SMS Prinz Eugen (1912)

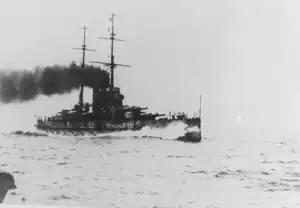
A large battleship steams through the water. Water breaks against the bow as heavy dark smoke emerges from the ship's two funnels.

Largely unable to engage in major offensive combat operations after the Bombardment of Ancona due to the Otranto Barrage, "Prinz Eugen" mostly relegated to defending Austria-Hungary's coastline and of island seaboard for the next three years. The lack of combat engagements, or even instances where "Prinz Eugen" left port, is exemplified by the career of her sister ship, "Szent István". The ship was unable to join her sisters in the Bombardment of Ancona and rarely left the safety of the port except for gunnery practice in the nearby Fažana Strait. She only spent 54 days at sea during her 937 days in service and made only a single two-day trip to Pag Island. In total, only 5.7% of her life was spent at sea; and for the rest of the time she swung at anchor in Pola Harbour.